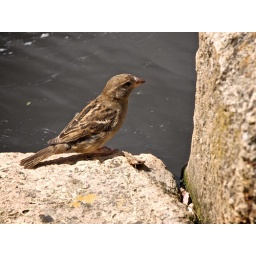
little bird in the middle of all these big elephants